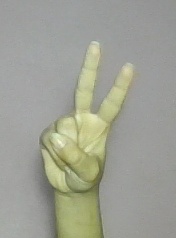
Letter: taa